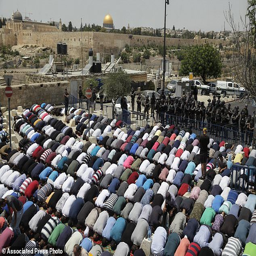
file - ethnicity pray outside structure .